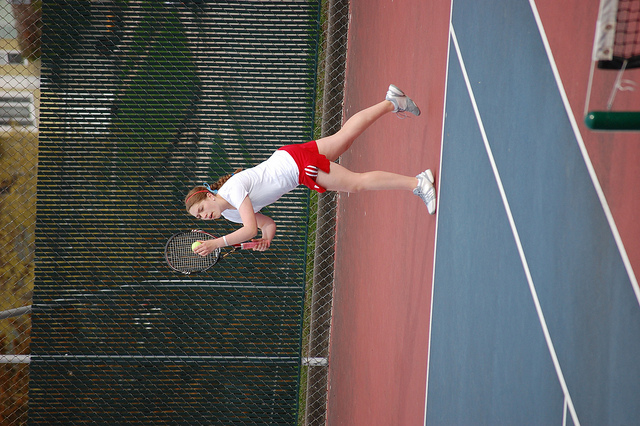
một nữ vận động viên tennis đang luyện tập phát bóng ở trên sân